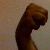
The image shows a hand gesture representing the letter 'M' in Indian Sign Language.